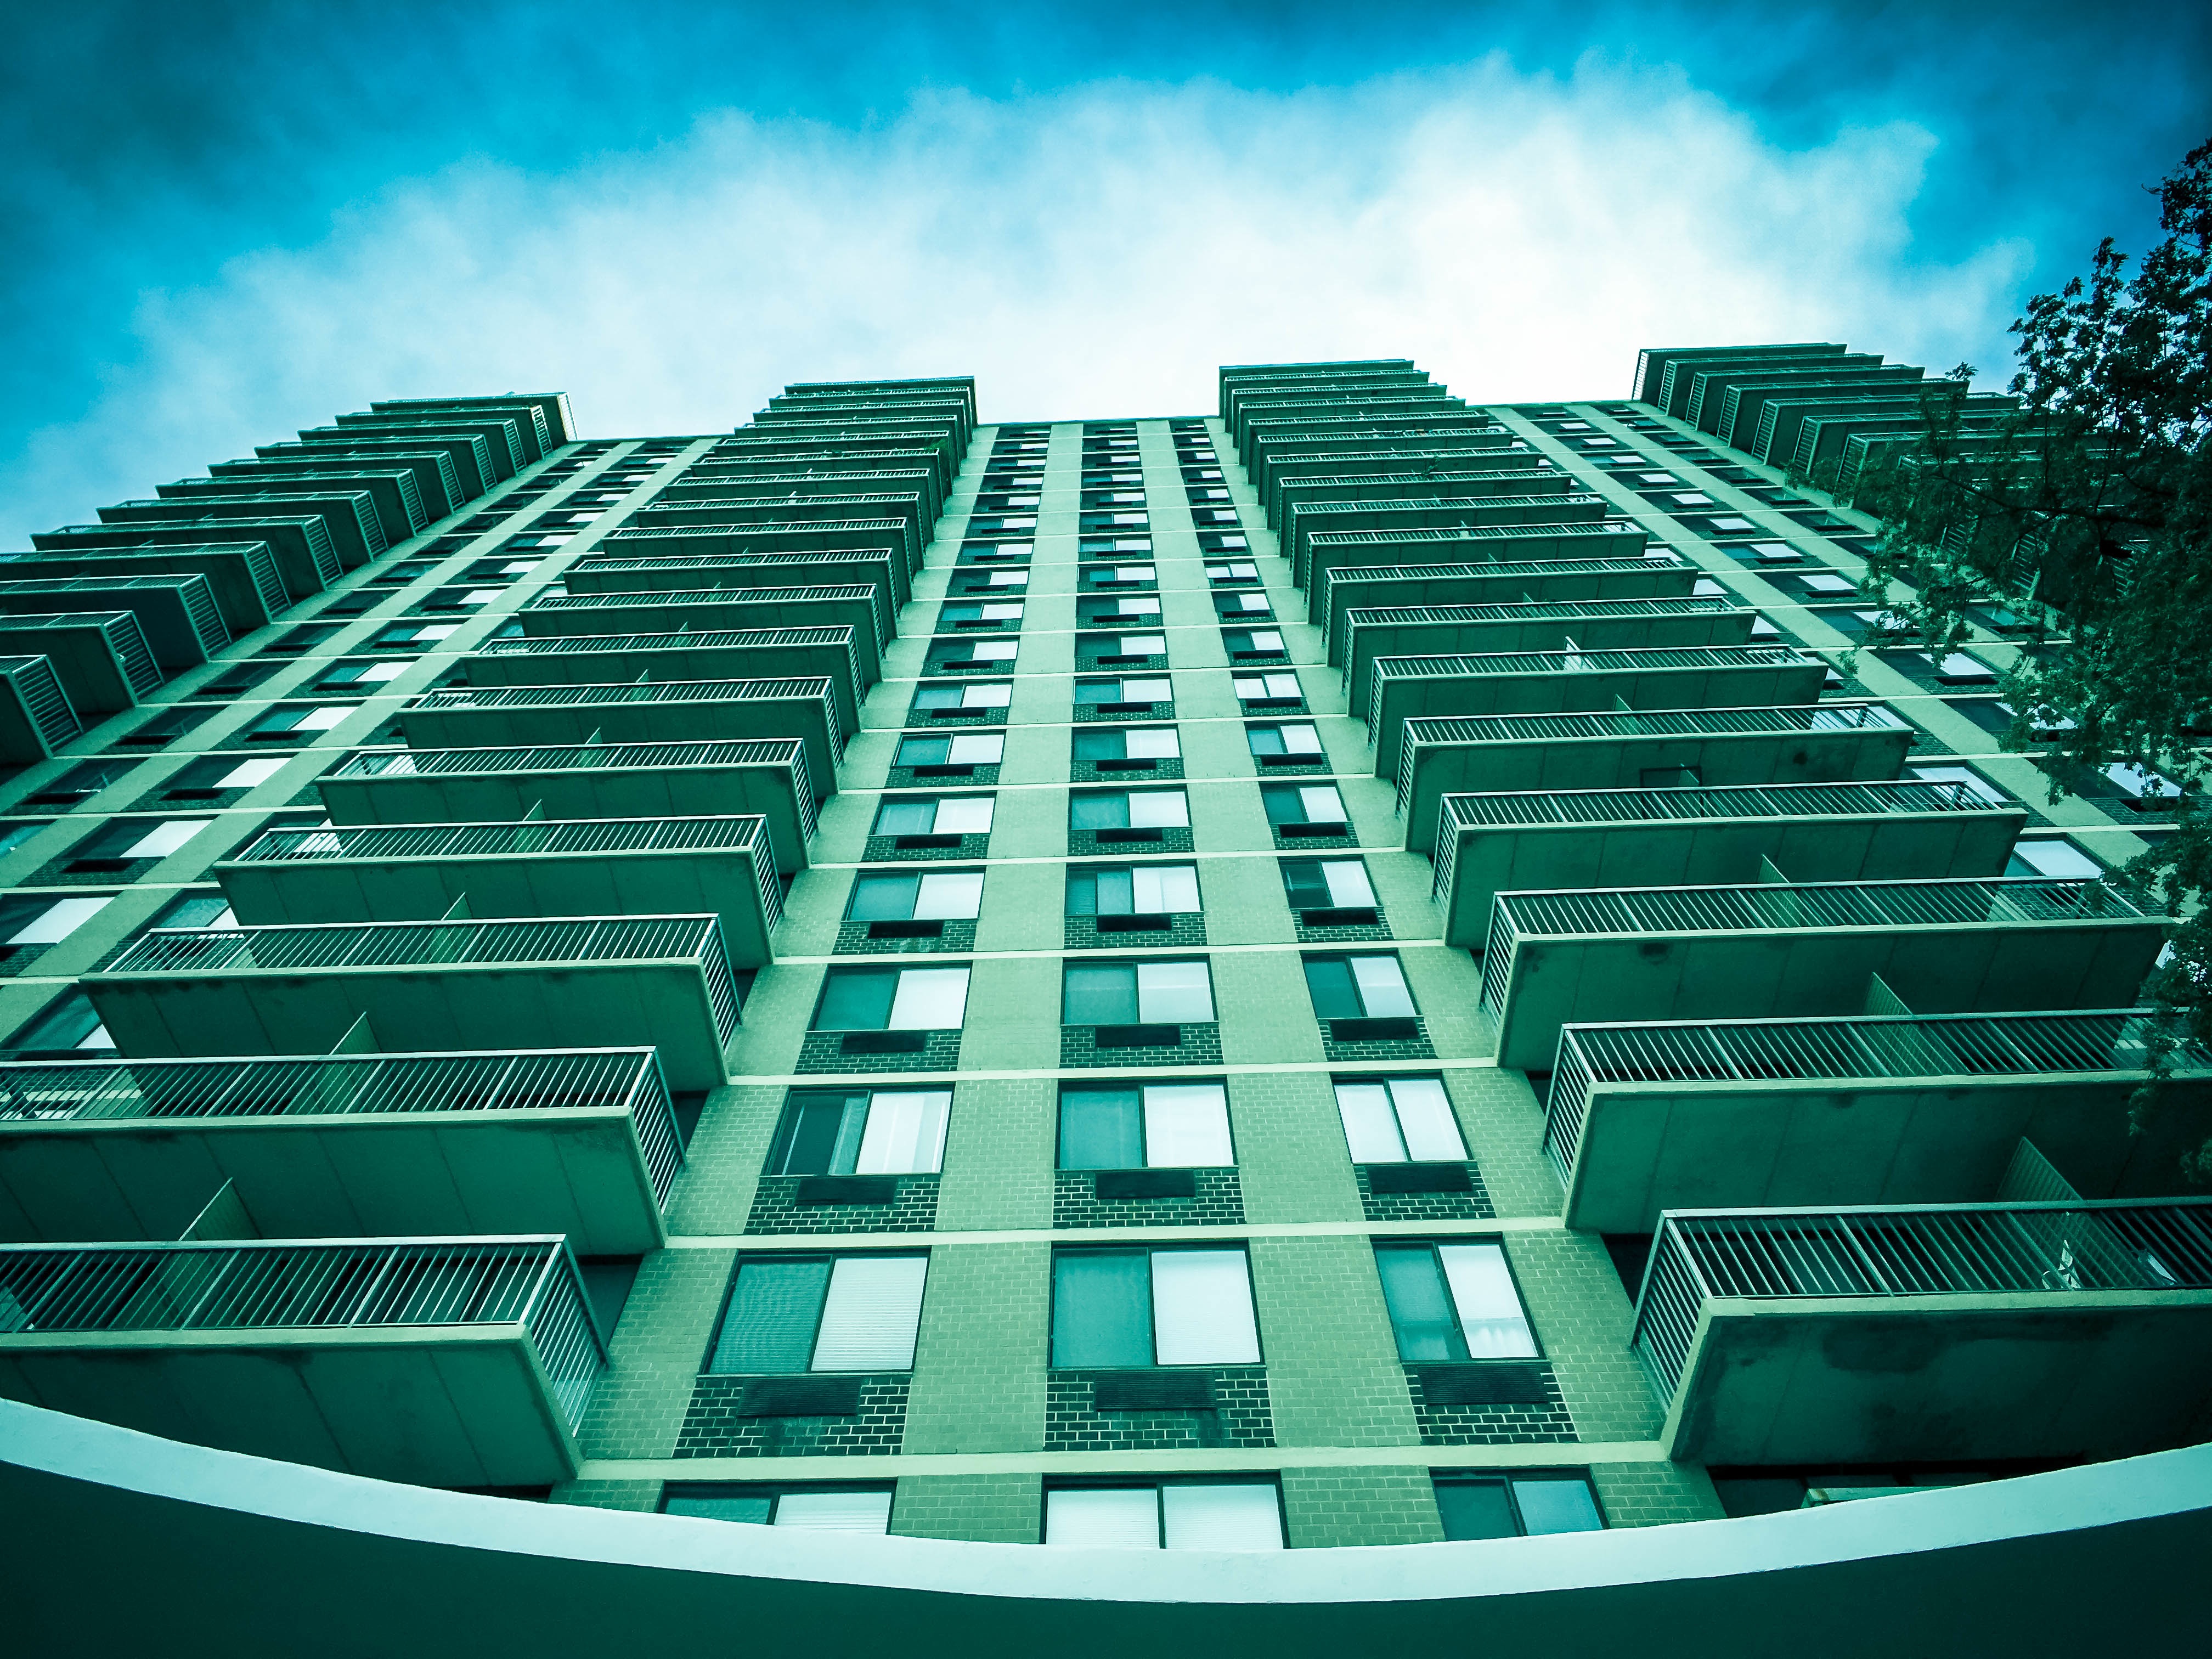
architecture, structure, skyscraper, cityscape, line, reflection, landmark, stadium, tower block, arena, symmetry, shape, metropolis, convention center, aerial photography, urban area, metropolitan area, sport venue